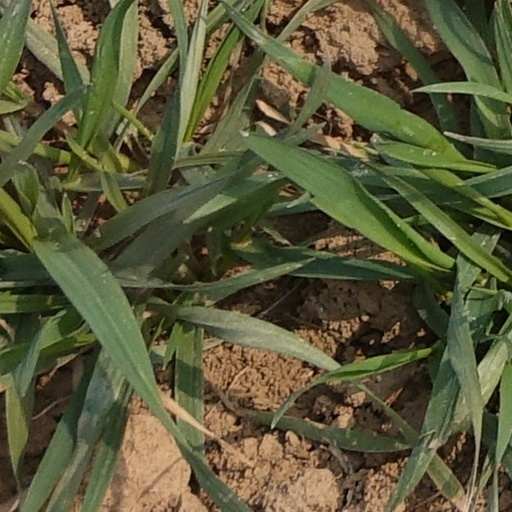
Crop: wheat